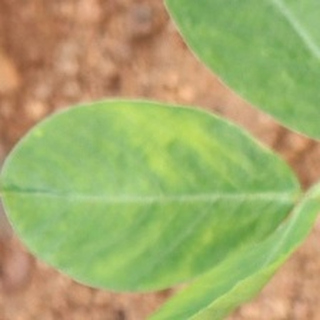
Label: healthy_groundnut